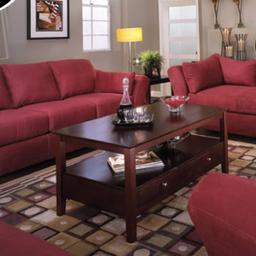
Room type: livingroom